1891 Wimbledon Championships

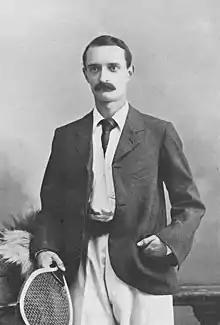
Wilfred Baddeley at 1891 Wimbledon Championships

The 1891 Wimbledon Championships took place on the outdoor grass courts at the All England Lawn Tennis Club in Wimbledon, London, United Kingdom. The tournament ran from 29 June until 9 July. It was the 15th staging of the Wimbledon Championships, and the first Grand Slam tennis event of 1891. There were 22 competitors for the men's singles. Wilfred Baddeley was 19 years, 5 months and 23 days old when he won the men's singles final on 4 July. The ladies' singles and men's doubles were held after the men's singles had been completed.